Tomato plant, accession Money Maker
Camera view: bottom (45 deg); turntable rotation: 120 degrees
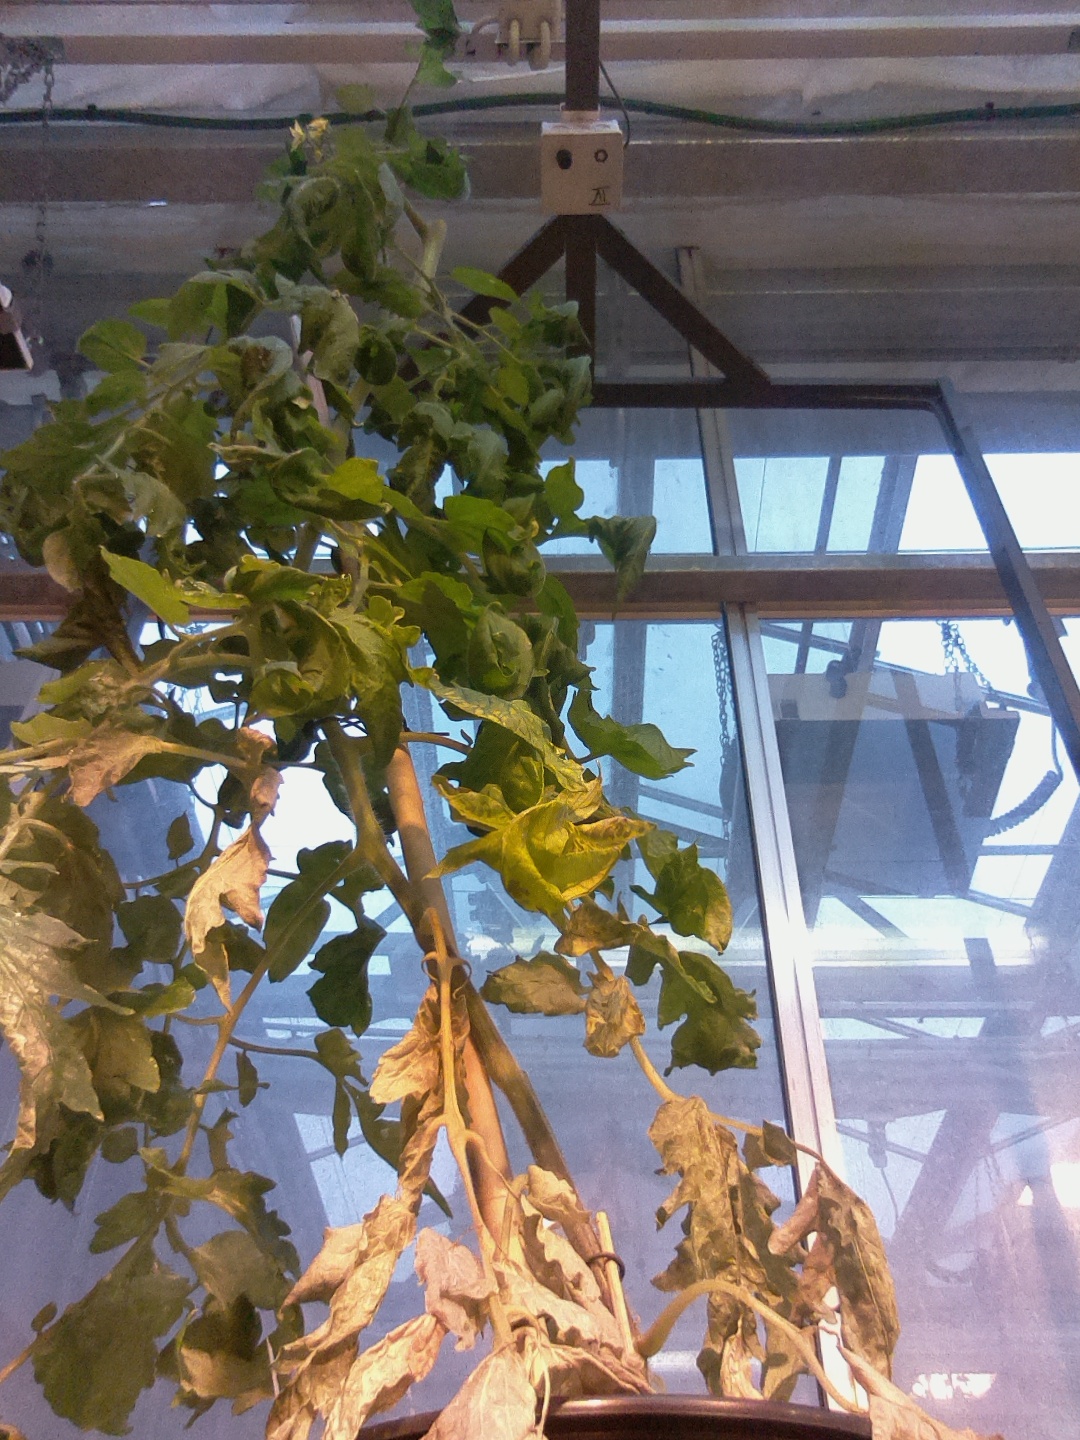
BBCH growth stage 72: 20%-30% of final fruit size